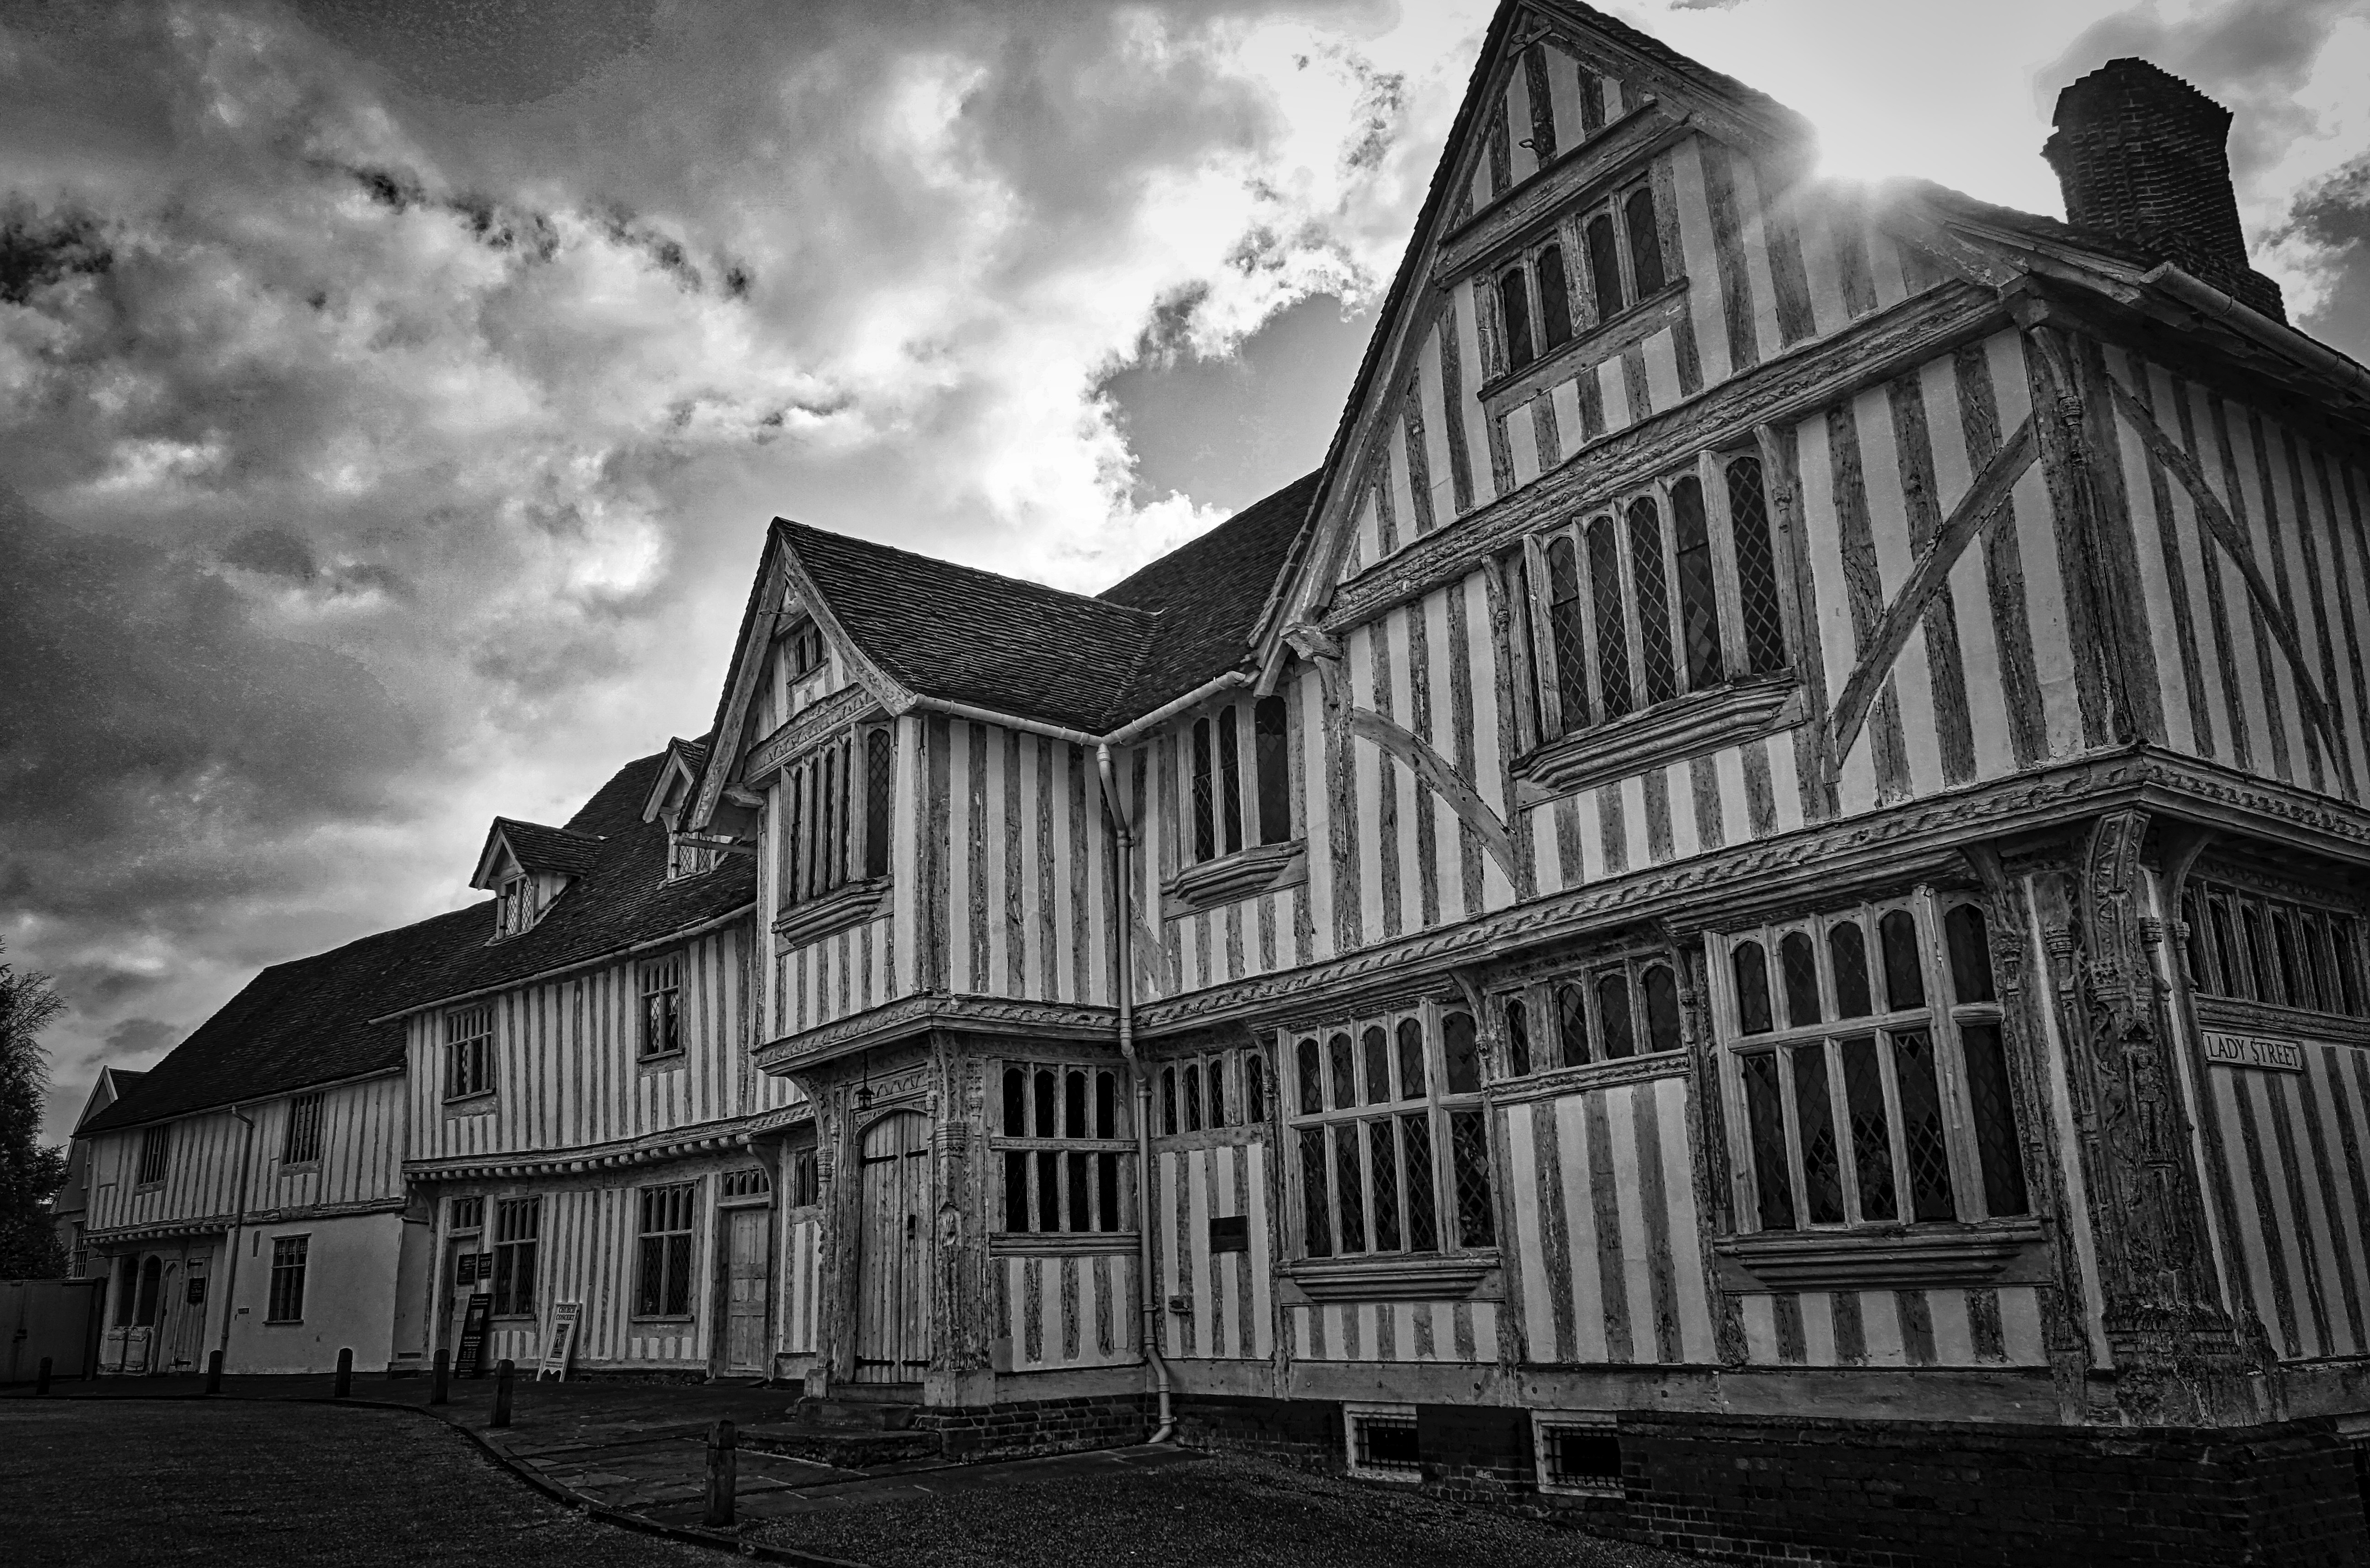
black and white, architecture, wood, street, vintage, house, building, old, cityscape, construction, landmark, facade, exterior, historic, black, monochrome, medieval, traditional, timbered, half timbered, urban area, monochrome photography, residential area, lavenham, guild hall corpus christi